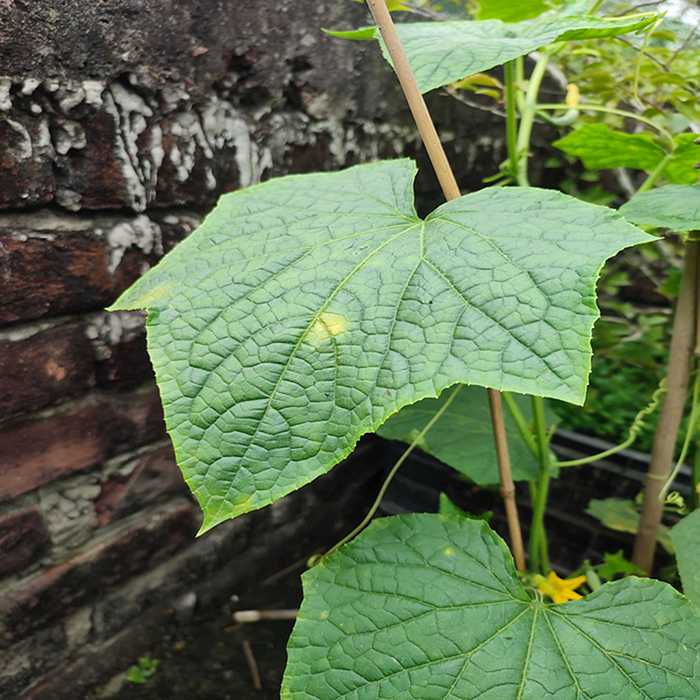
Plant: Cucumber
Label: Downy mildew